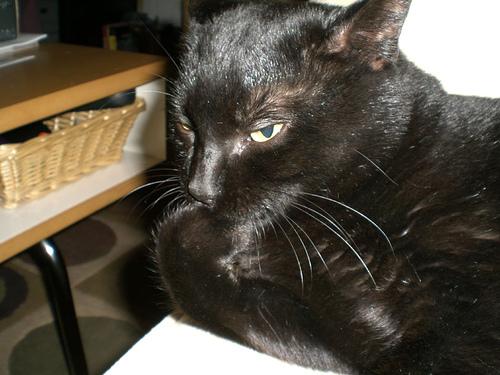
Breed: Bombay